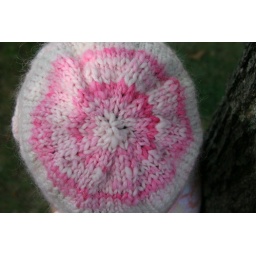
pattern: the republic hat by nicole reeves.yarn: springtree road handspun.